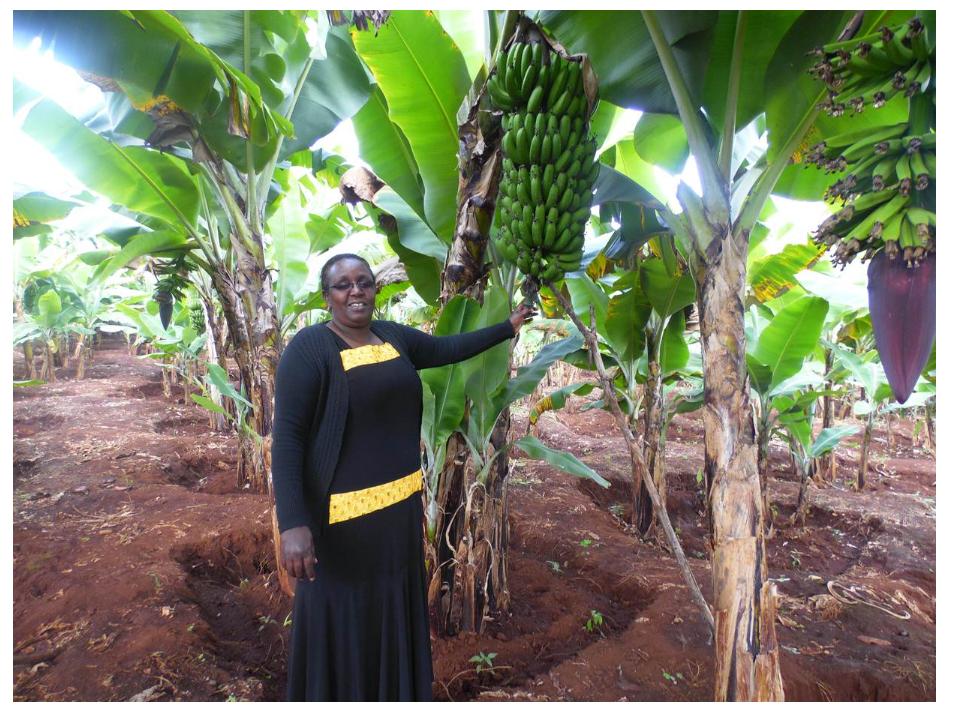
Mwanamke aliyesimama katika shamba la ndizi ameshika kishada cha ndizi mbichi zilizojishikilia kwenye mmea. Shamba hili lina safu za migomba yanye majani makubwa ya kijani kibichi na baadhi ya migomba inakishada cha ndizi katika hatua mbalimbali za ukuaji.